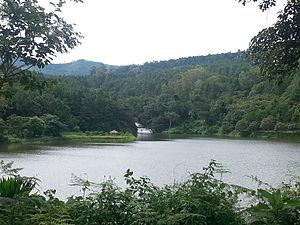
Le plateau de Zomba est un vaste relief montagneux du sud du Malawi, situé à l'extrémité nord des hauts plateaux de la Shire.
Le secteur de l'énergie au Malawi est dominé par l'utilisation de charbon de bois et de bois à brûler, ce qui représente environ 94% de la consommation d'énergie au Malawi. Le pays a un fort potentiel en hydroélectricité mais ce potentiel n'est pas exploité. En 2009, le taux national d'électrification était de 10% ; 37% des foyers urbains et seulement 2% des foyers ruraux y ont accès.